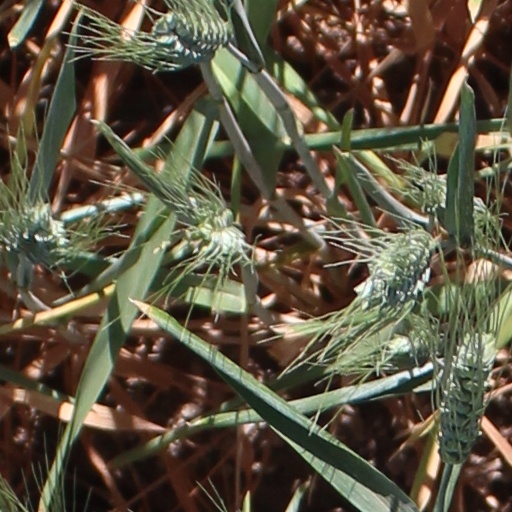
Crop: wheat